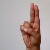
The image shows a hand gesture representing the letter 'U' in Indian Sign Language.